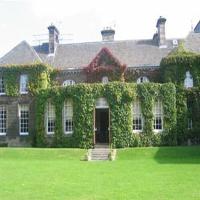
Weather: sun or clear